CHIN (AM)

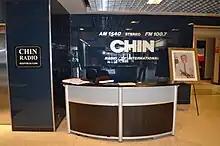
Entrance hall

CHIN is one of Canada's first multilingual broadcast outlets along with Montreal's CFMB. Toronto broadcaster Johnny Lombardi and lawyer and North York mayor James Ditson Service signed on the station in 1966. The 1540 AM frequency had originally been used by CHFI-FM to simulcast on the AM band, but owner Ted Rogers was dissatisfied with the frequency. At the time, it was only licensed as a daytimer, required to sign off at sunset to protect U.S. and Bahamian clear-channel stations that also broadcast on the frequency. Lombardi and Service bought Radio 1540 Limited from Rogers in 1965.